Neighborhoods of Alexandria, Virginia

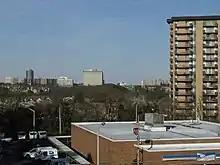
Alexandria West featuring a skyline in the background that includes the Mark Center Building, located just left of Interstate 395

Located across U.S. Route 1 from Del Ray is the Potomac Yard area, formerly home to one of the busiest rail yards on the Eastern Seaboard of the United States. Today, it includes a large shopping center and mixed-use and residential development. A Potomac Yard Metro station is planned to open in 2021. Potomac Yard was included as one of the components of "National Landing" (along with parts of southeastern Arlington), a re-branding that was unveiled in 2018 when Arlington was announced as the location for part of the Amazon HQ2 corporate headquarters project. At the same time, Virginia Tech announced plans for an Innovation Campus to be opened in the Oakville Triangle parcel, located on Route 1 between the residential areas of Del Ray and the commercial area of Potomac Yard.